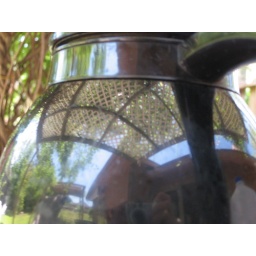
Outdoor reflections in our black coffee pot